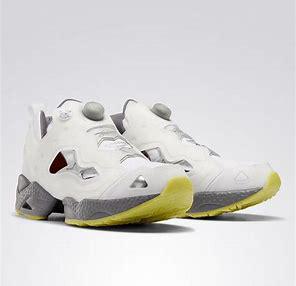
Brand: Reebok
Model: Instapump Fury 95